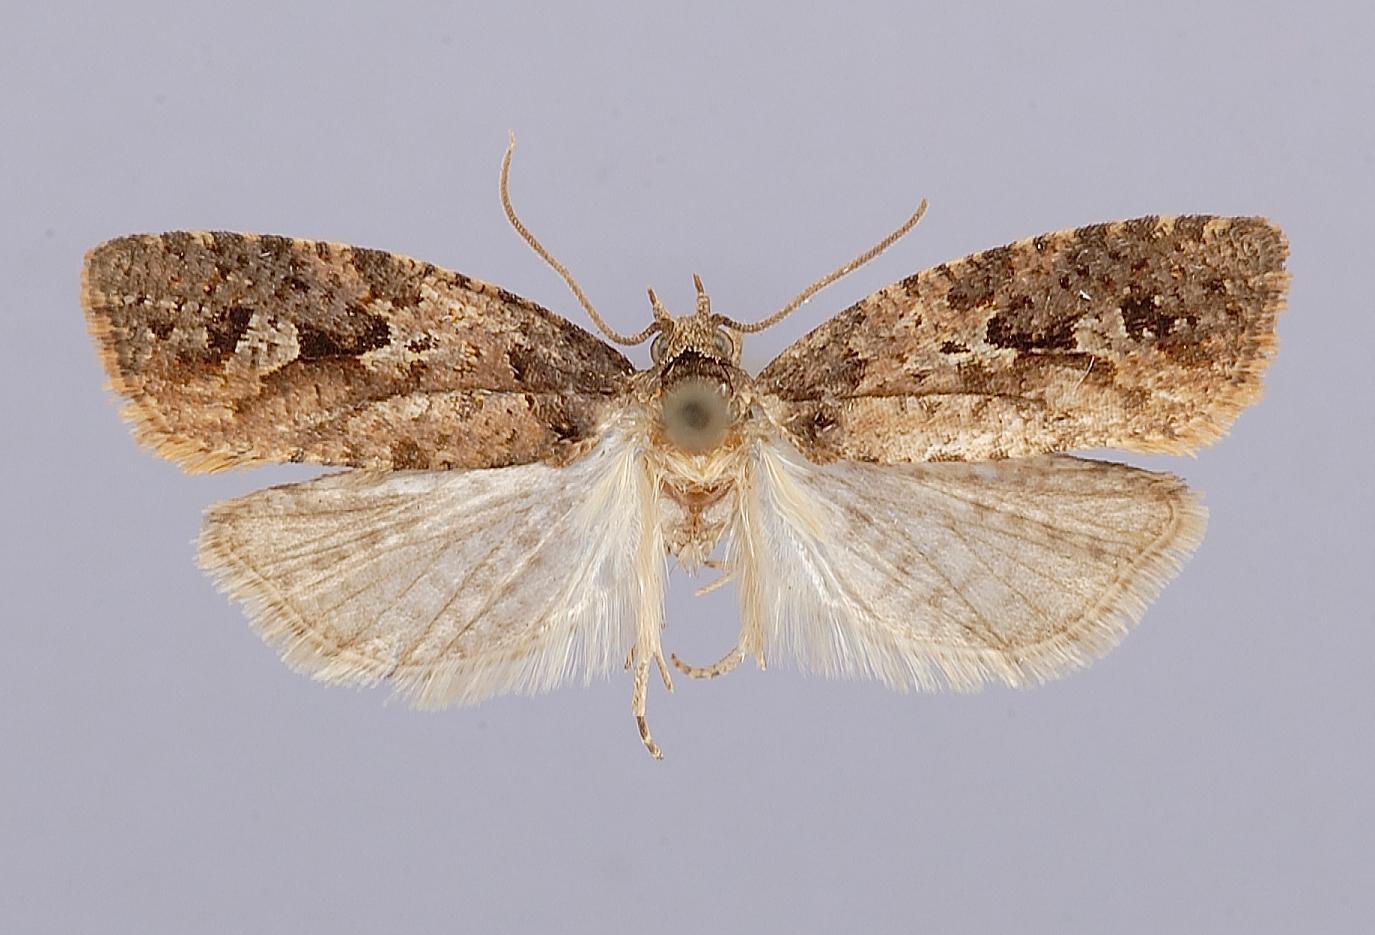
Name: Inape circumsetae
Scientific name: Inape circumsetae Brown & Razowski, 2003
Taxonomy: Animalia, Arthropoda, Insecta, Lepidoptera, Tortricidae
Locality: Bogotá, Chico, Bogotá, Colombia
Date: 25 Jan 1959